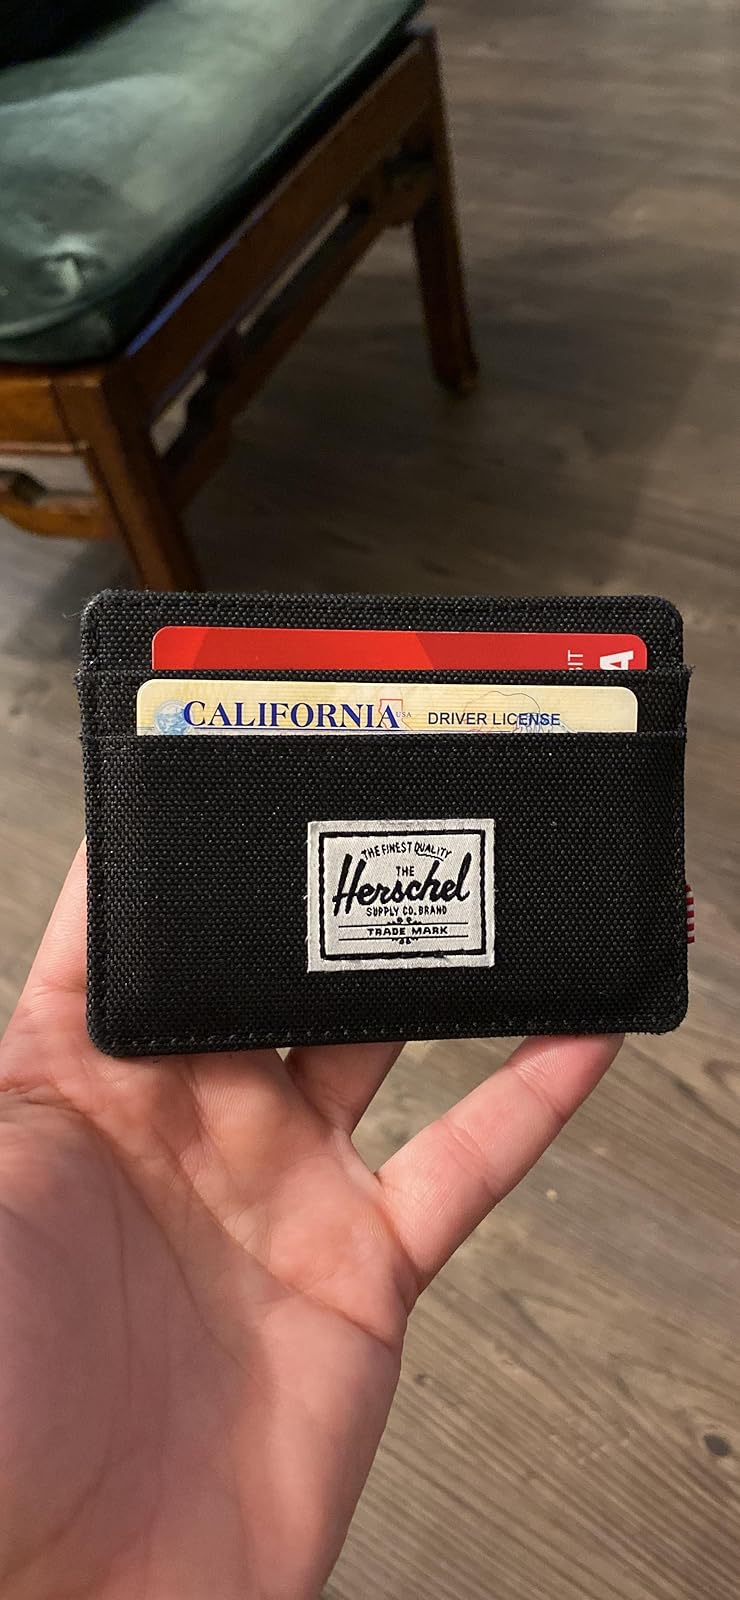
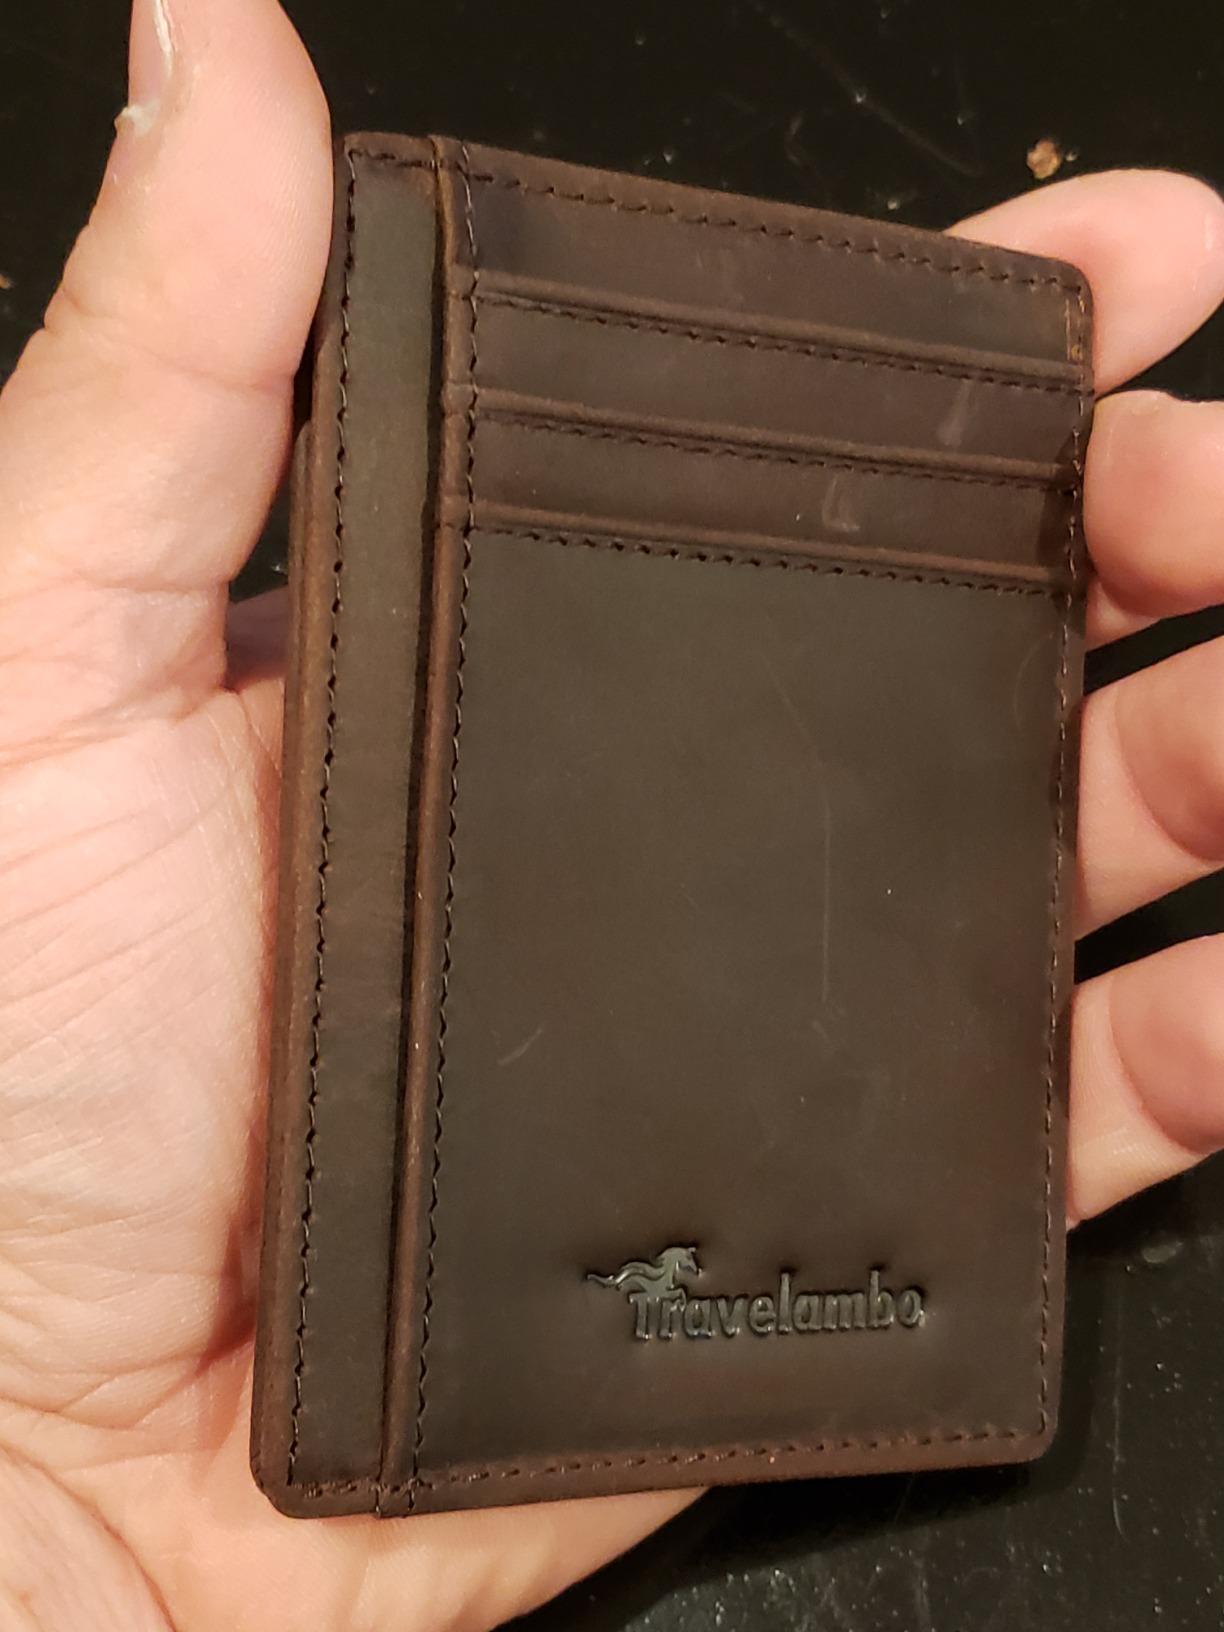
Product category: accessories_wallet
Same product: no